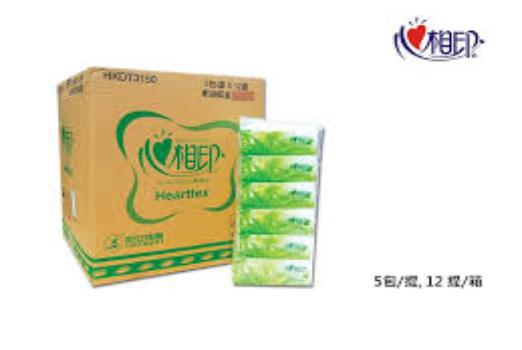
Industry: Necessities